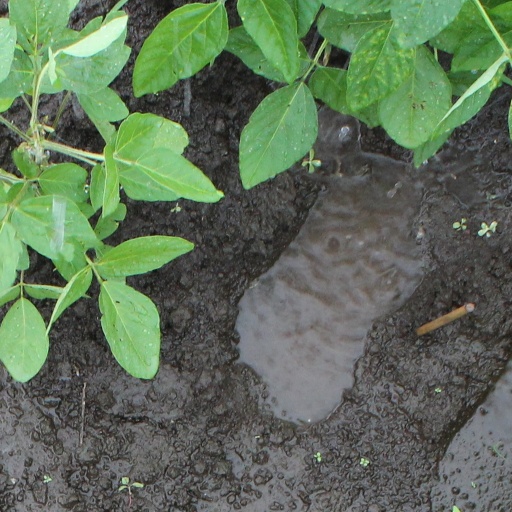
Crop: soybean